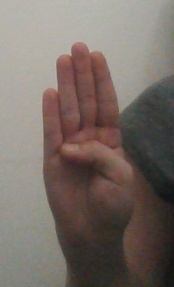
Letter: kaaf